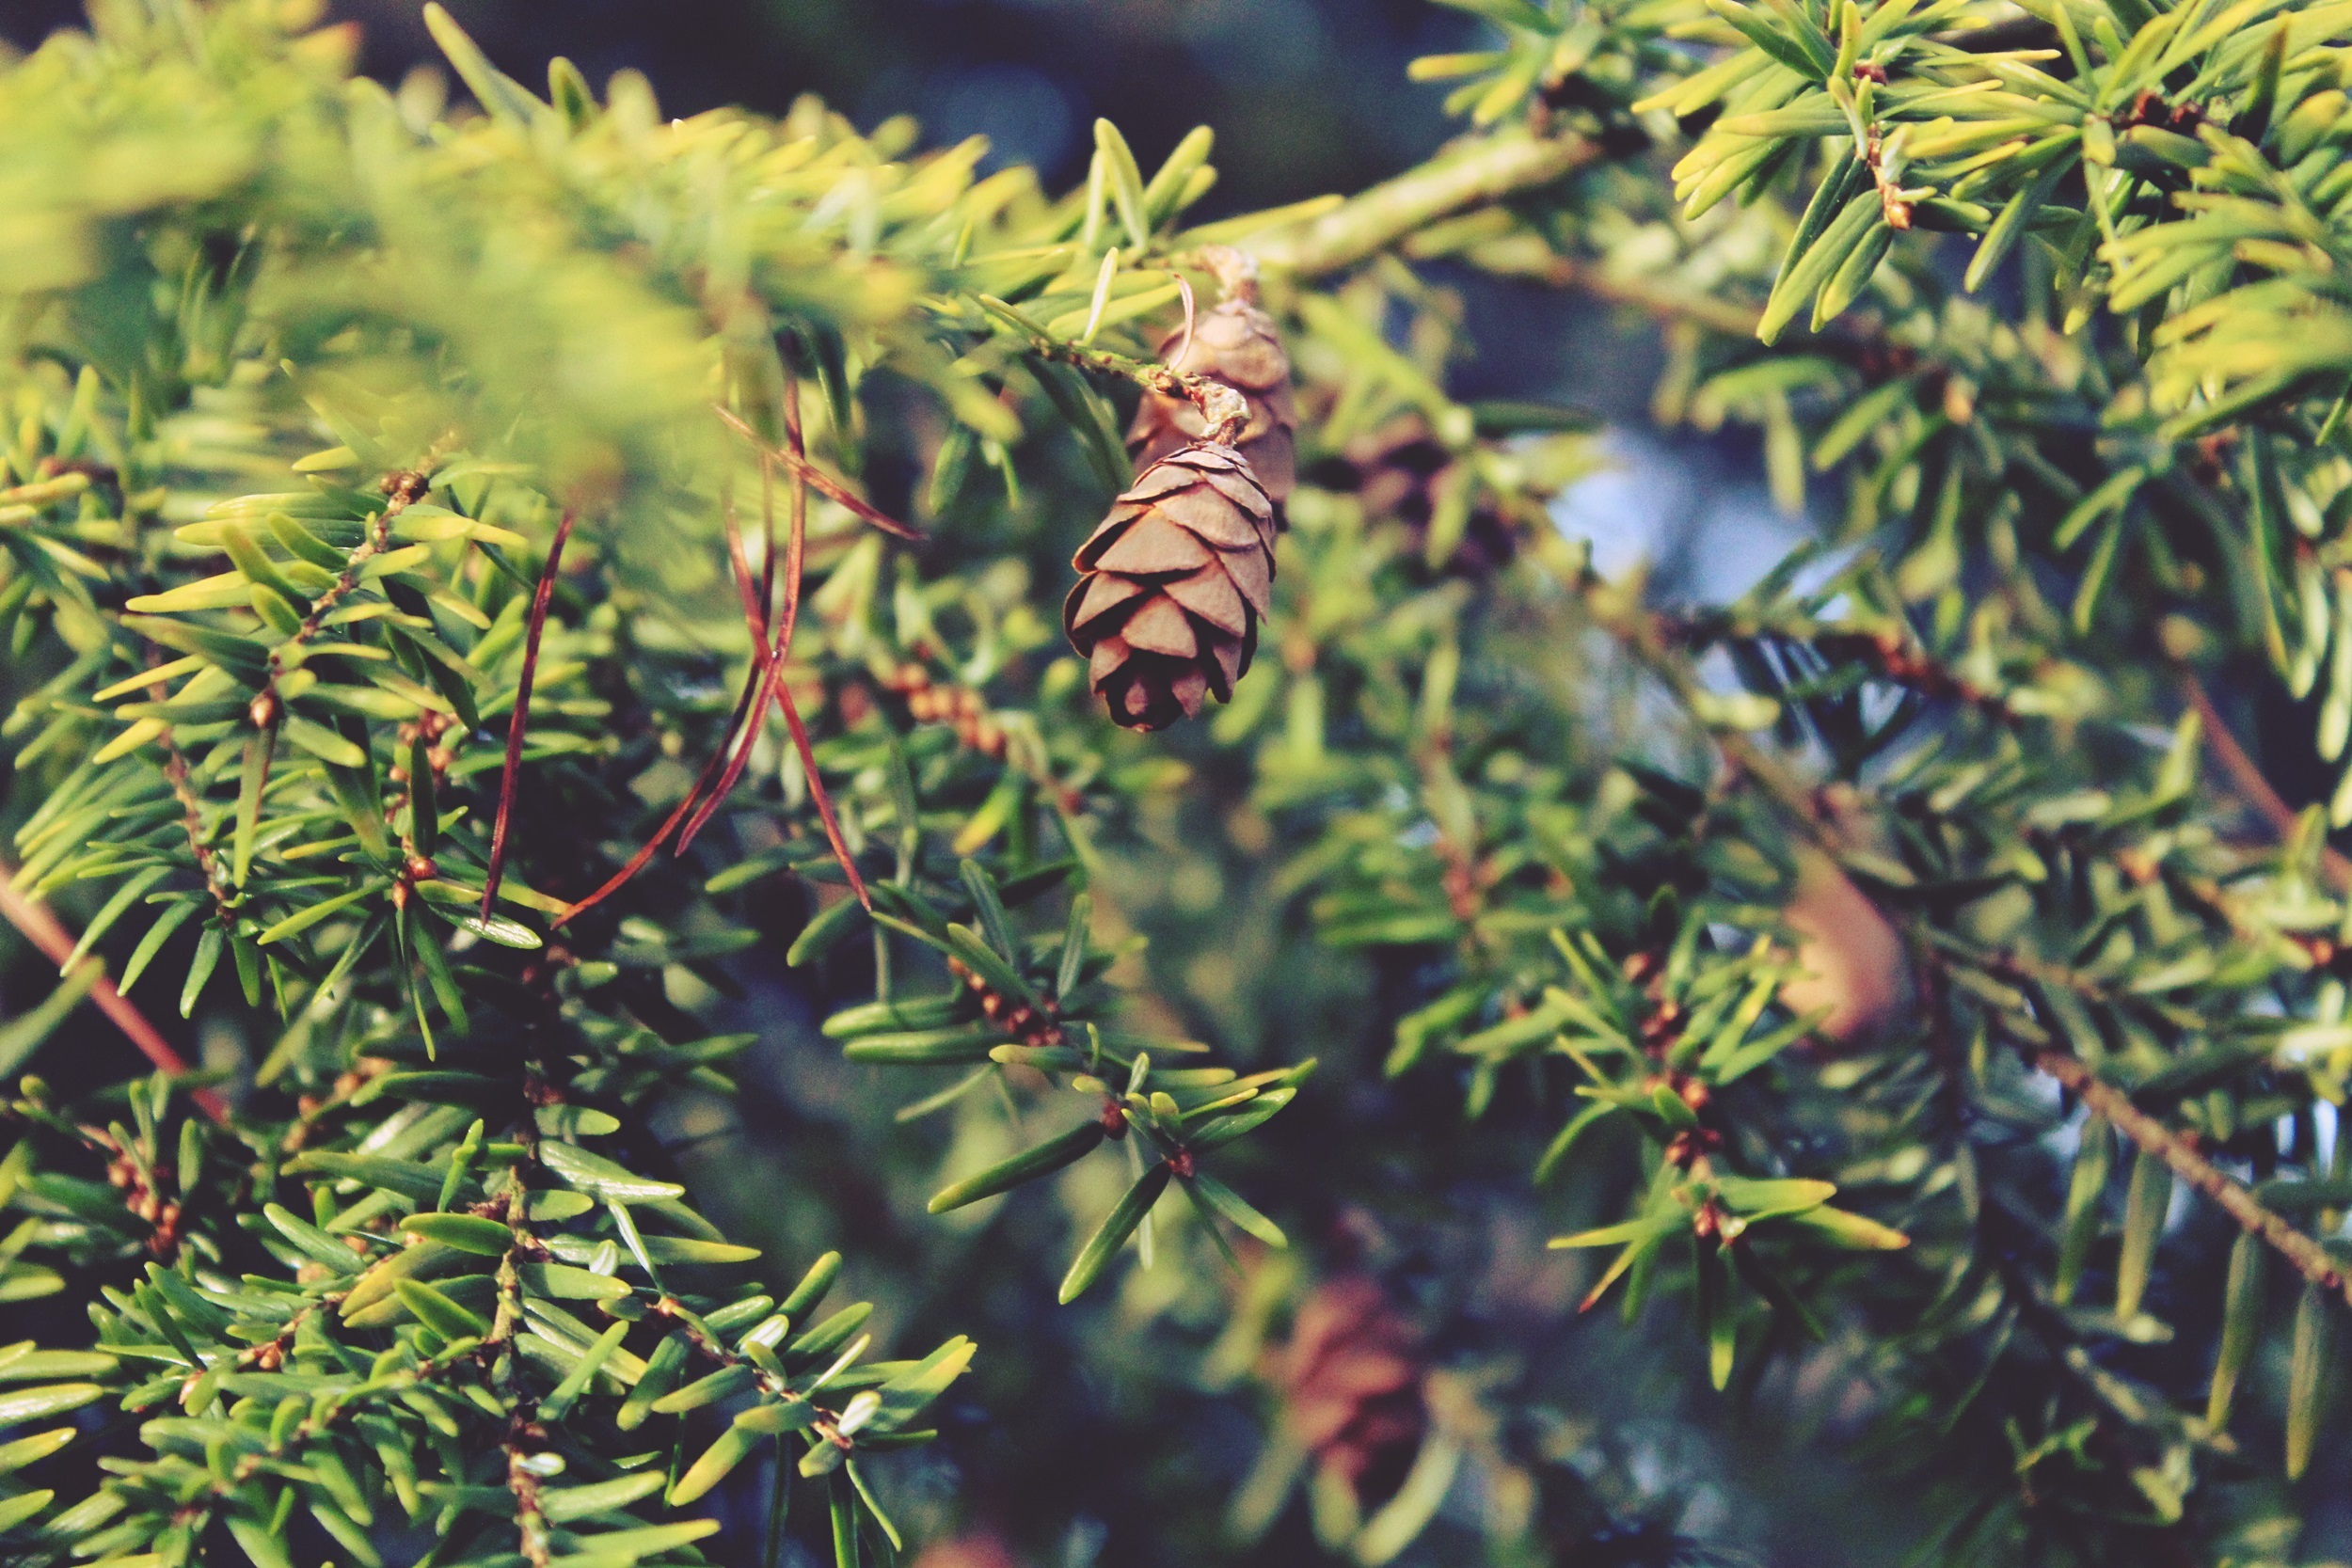
tree, nature, forest, branch, plant, leaf, flower, green, jungle, produce, evergreen, autumn, botany, fir, close, flora, fauna, conifer, aesthetic, tap, spruce, shrub, branches, needles, periwinkle, flowering plant, softwood, needle branch, woody plant, land plant